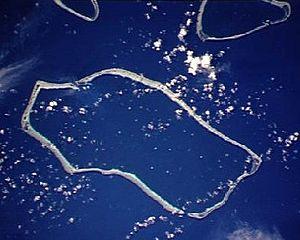
Satowan ou Satawan est un atoll des îles Mortlock, dans le district des Mortlocks, également appelées îles Nomoi, que le capitaine James Mortlock découvrit le 27 novembre 1795 sur le Young William — à ne pas confondre avec Takuu, en Papouasie-Nouvelle-Guinée qui a porté le même nom d'îles Mortlock, découverte le 19 novembre par le même capitaine. Le mortlock est la langue qui y est parlée.
Moch est une municipalité du district des Mortlocks, dans l'État de Chuuk, dans les États fédérés de Micronésie.
Ta est une île et une municipalité du district des Mortlocks, dans l'État de Chuuk, un des États fédérés de Micronésie. Située dans la partie méridionale de l'atoll de Satowan, elle compte une population de 215 habitants.